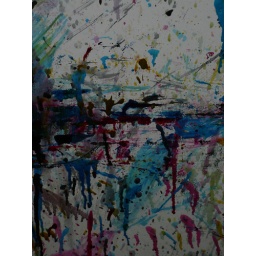
marks on a white wall near the dirty rag bin